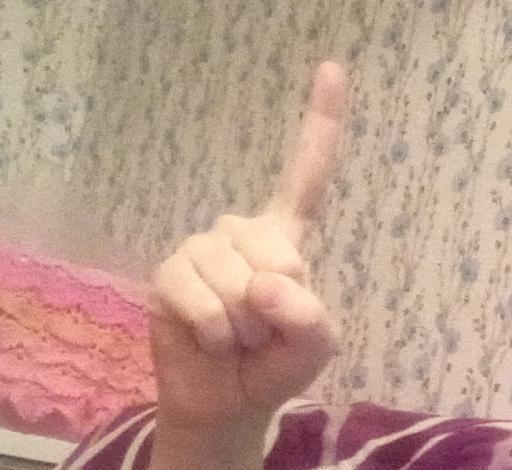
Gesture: one